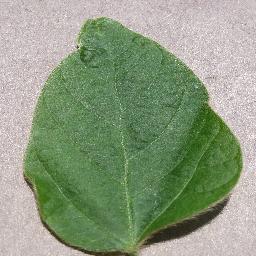
Label: Soybean___healthy